Marie Antoinette

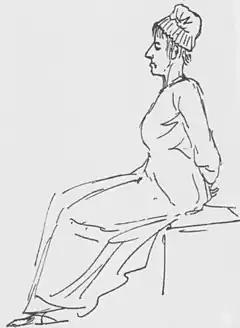
Marie Antoinette on her way to the guillotine. Pen and ink by Jacques-Louis David, 16 October 1793

Empress Maria Theresa died on 29 November 1780 in Vienna. Marie Antoinette feared that the death of her mother would jeopardise the Franco-Austrian alliance, as well as ultimately herself, but Joseph II wrote to her that he had no intention of breaking the alliance. A second visit from Joseph II, which took place in July 1781 to reaffirm the Franco-Austrian alliance and also to see his sister, was tainted by false rumours that Marie Antoinette was sending money to him from the French treasury.